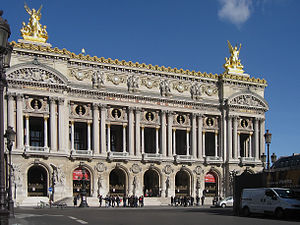
Nationaloperaen i Paris
Palais Garnier
Paris Nationalopera, Opera Garnier eller Pariseroperaen er den vigtigste operainstitution i Paris. Det officielle navn er Opéra national de Paris. Navnet har skiftet gennem tiderne: Ludvig XIV grundlagde i 1669 Académie d'Opéra som kort efter blev Académie royale de Musique, som var en del af Académie Royale. Institutionen holder til i Palais Garnier.